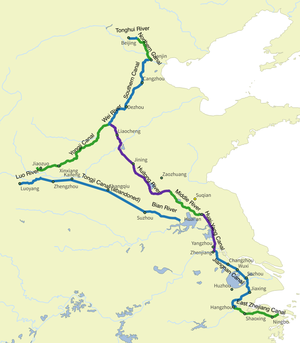
Le Grand Canal de Chine, également connu sous le nom de Grand Canal Pékin-Hangzhou est le plus grand canal ancien ou rivière artificielle du monde. Les parties les plus anciennes remontent au Vᵉ siècle av. J.-C.. Il est inscrit au patrimoine mondial de l'UNESCO depuis 2014.